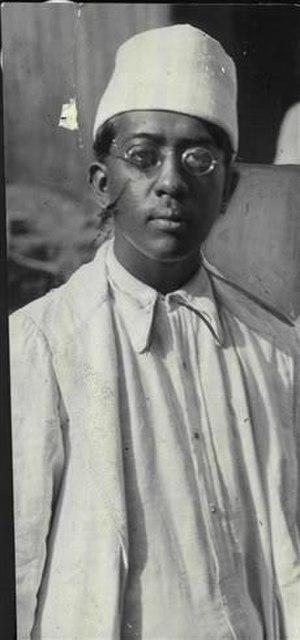
Devdas Gandhi est le 4ᵉ et plus jeune fils du Mahatma Gandhi et de sa femme Kasturba.